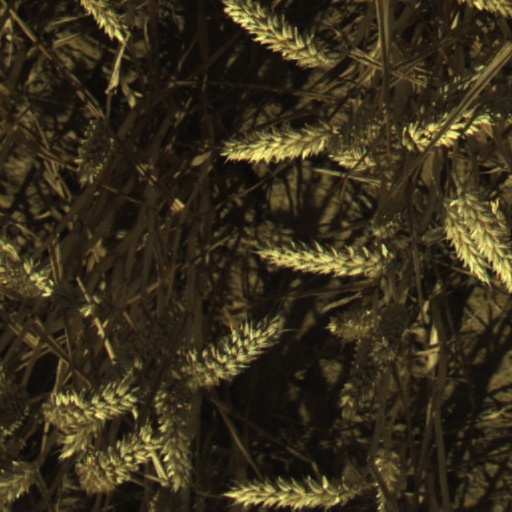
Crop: wheat